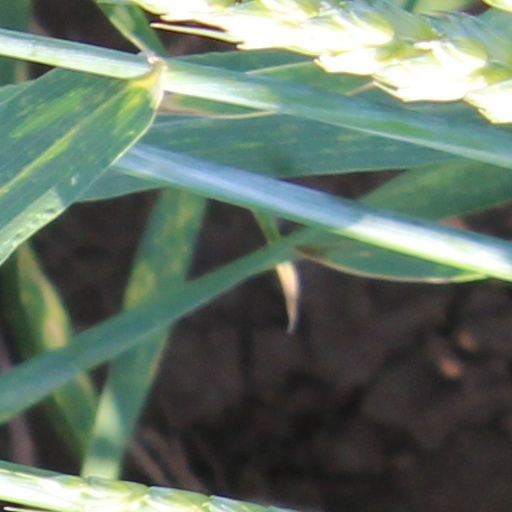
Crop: wheat